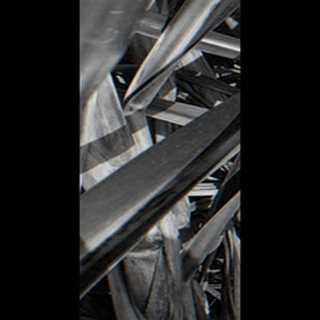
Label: sugarcane_red_rot